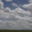
Label: plain